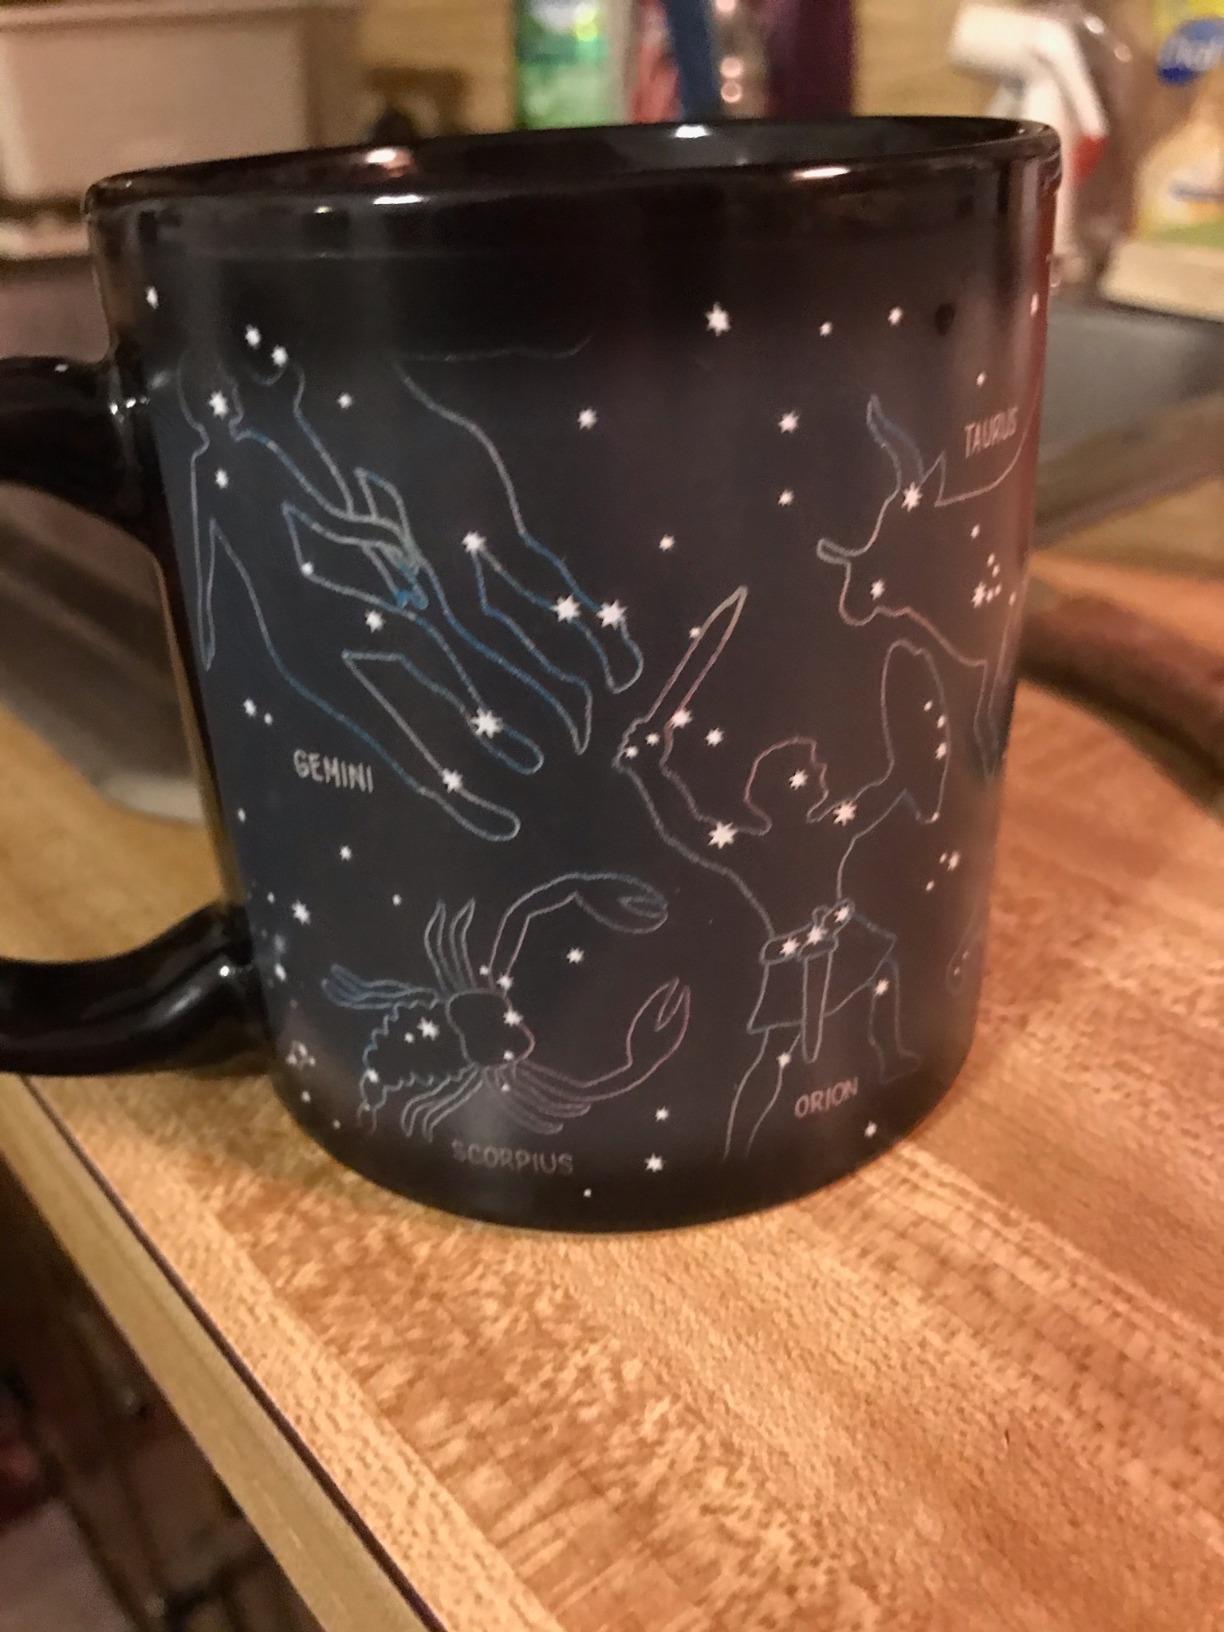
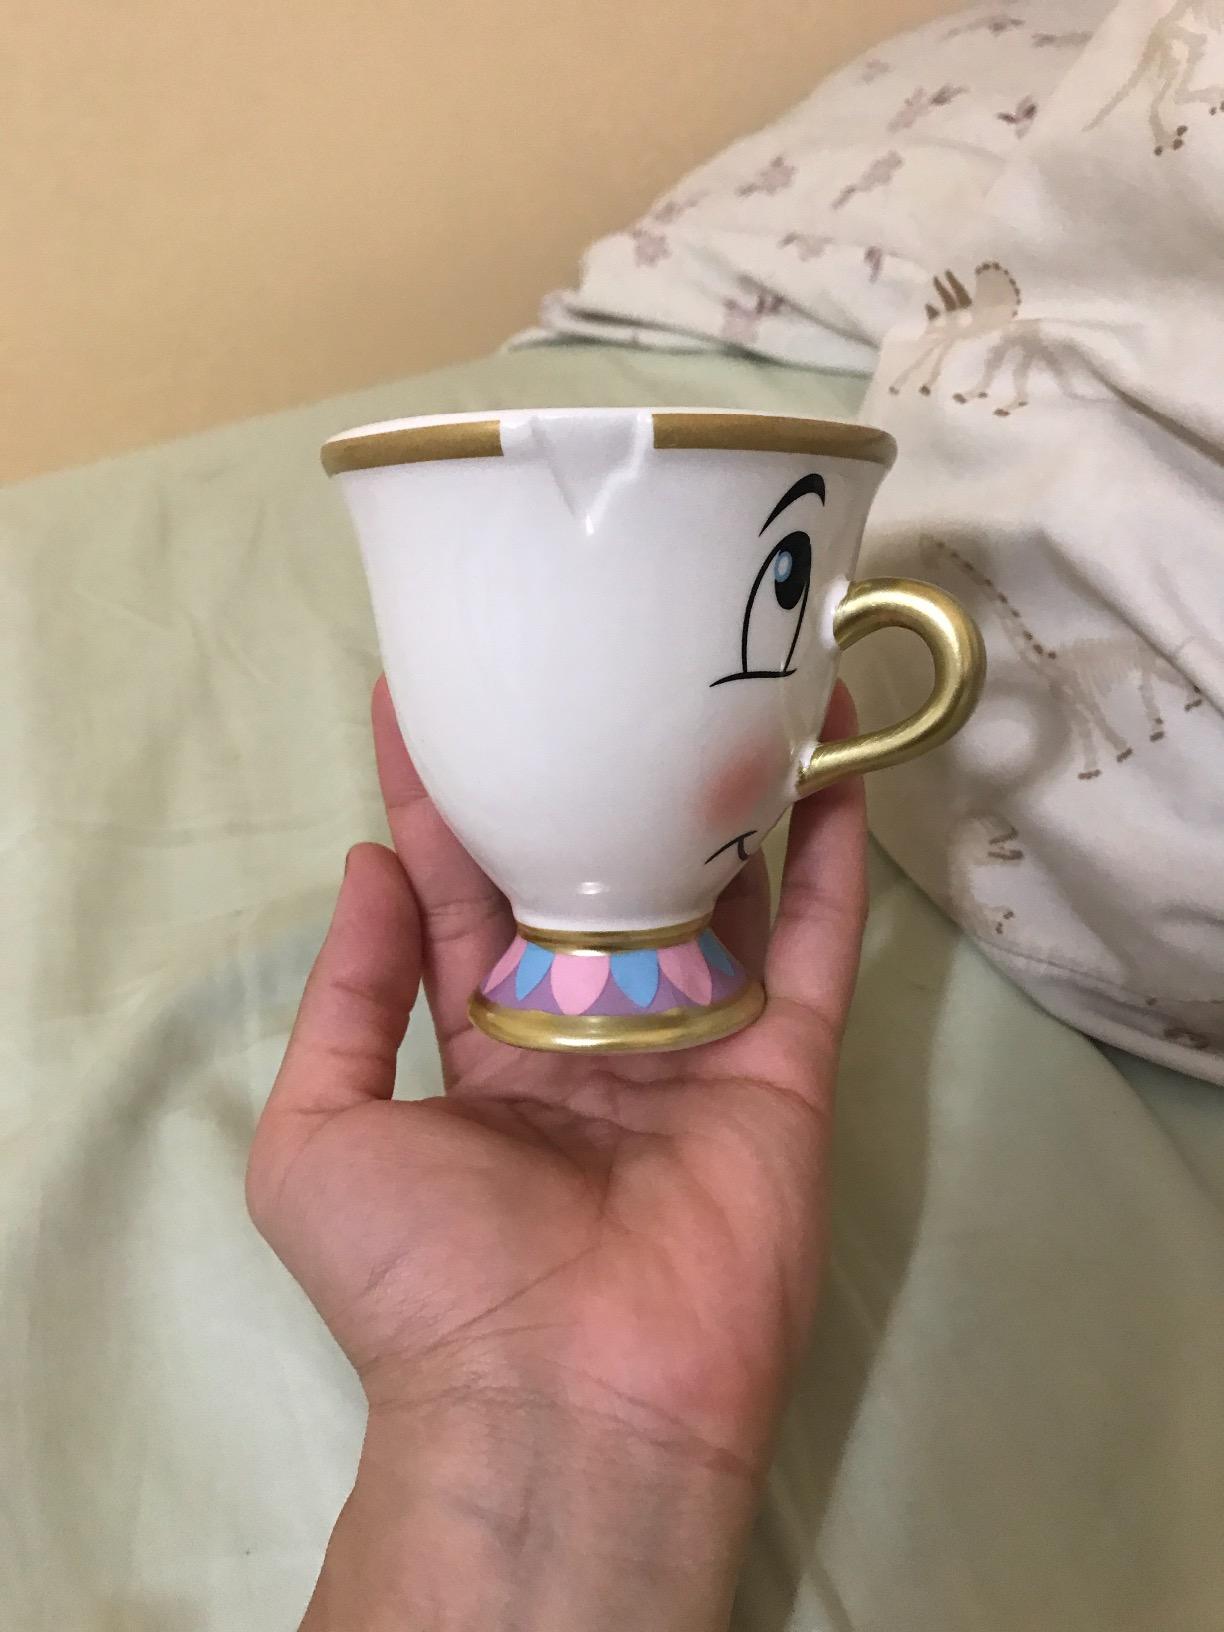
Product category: items_mug
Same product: no